Answer in natural language. Considering the relative positions, is blue modern dining table above or below sleek black flatscreen smart tv? Choose between the following options: below or above
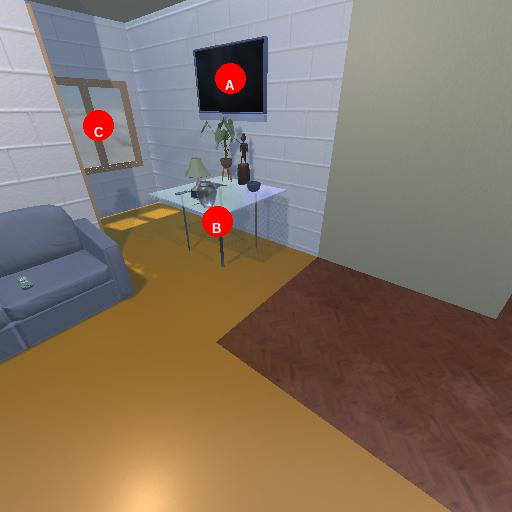
<answer>below</answer>